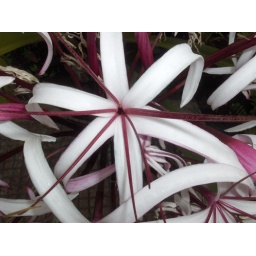
white spider looking flower in Grenada